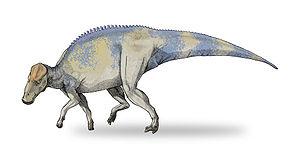
La Formation de Bearpaw est une formation géologique constituée de roches sédimentaires datées du Campanien et située dans le nord-ouest de l'Amérique du Nord.
Brachylophosaurus est un genre éteint de « dinosaures à bec de canards » herbivores du sous-ordre des ornithopodes et de la famille des hadrosauridés. Il est connu par quelques squelettes et des os isolés trouvés dans des lits à ossements de la formation de Judith River au Montana et de la formation d'Oldman en Alberta. Les niveaux où ses restes fossiles ont été trouvés datent d'environ 78 Ma, du Campanien moyen.
La liste des genres de dinosaures recense tous les genres qui ont été inclus dans le super-ordre Dinosauria à l'exception de la classe Aves et des termes à usage uniquement vernaculaire. La liste inclut tous les genres communément acceptés, mais aussi ceux considérés comme invalides, douteux, ou qui n'ont pas été formellement publiés, ainsi que les synonymes plus récents de noms plus établis et les genres qui ne sont plus considérés comme des dinosaures. De nombreux noms ont été reclassifiés, qu'il s'agisse d'oiseaux, de crocodiles ou encore de bois pétrifié. Cette liste contient 1513 noms, dont environ 1190 sont considérés comme soit valides, soit nomen dubium.